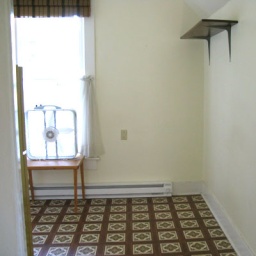
A small table and chairs fits well in the kitchen.